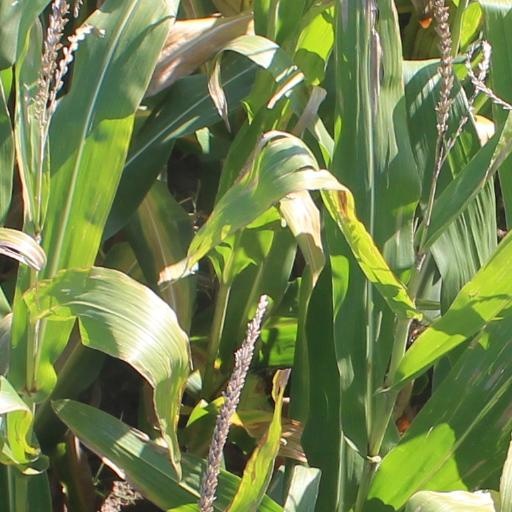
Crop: maize; corn